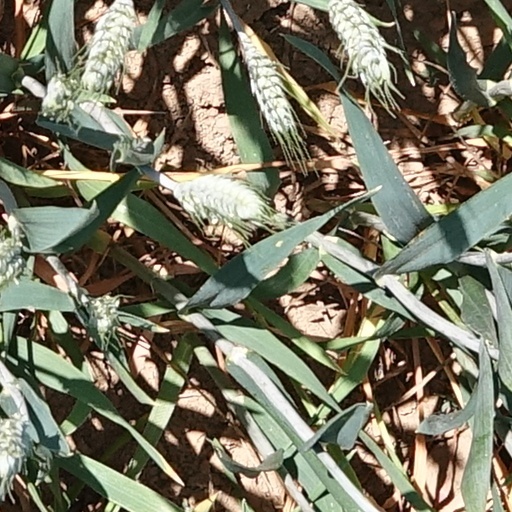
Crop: wheat